Girolamo Luxardo

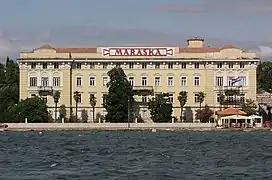
Old headquarters of Luxardo in Zadar

Girolamo Luxardo S.p.A. is an Italian liqueur factory. Founded in Zadar, it moved to Torreglia near Padua after 1945.